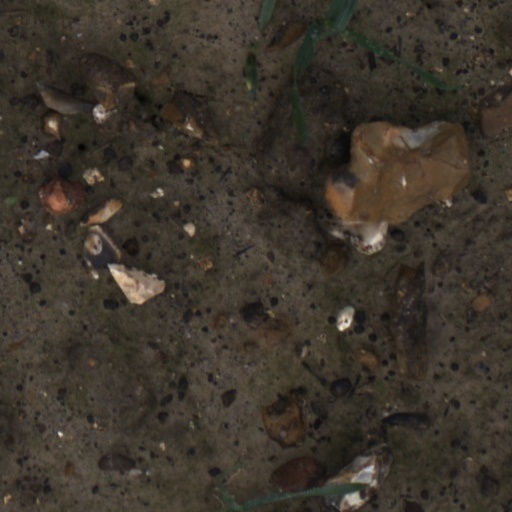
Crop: wheat